Kafra, Bint Jbeil

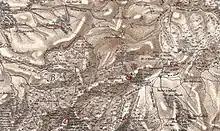
Kafra shown amongst the villages surrounding Tebnine in the 1880s PEF Survey of Palestine.

In the 1596 Ottoman tax records, the village, named "Kfür Tıbnin" was located in the Ottoman "nahiya" (subdistrict) of Tibnin under the "liwa'" (district) of Safad, with a population of 51 households and 12 bachelors, all Muslim. The villagers paid a fixed tax-rate of 25% on agricultural products, such as wheat (4,290 akçe), barley (490 akçe), vineyards and fruit trees (1,560 akçe), goats and beehives (530 akçe), in addition to "occasional revenues" (300 akçe); a total of 7,170 akçe.